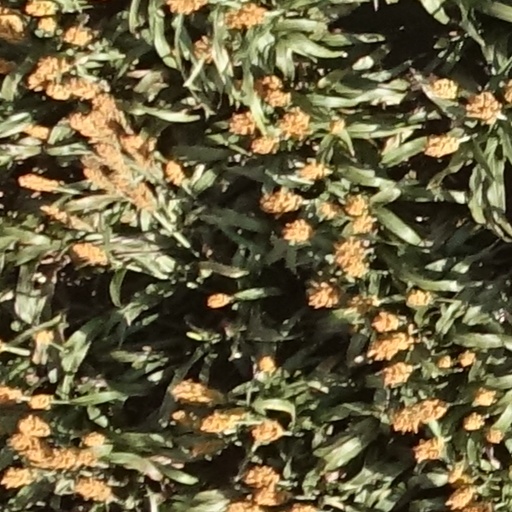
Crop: sorghum